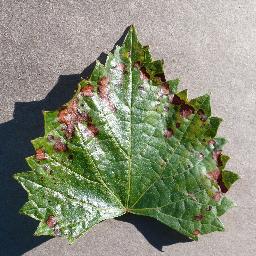
Label: Grape___Esca_(Black_Measles)